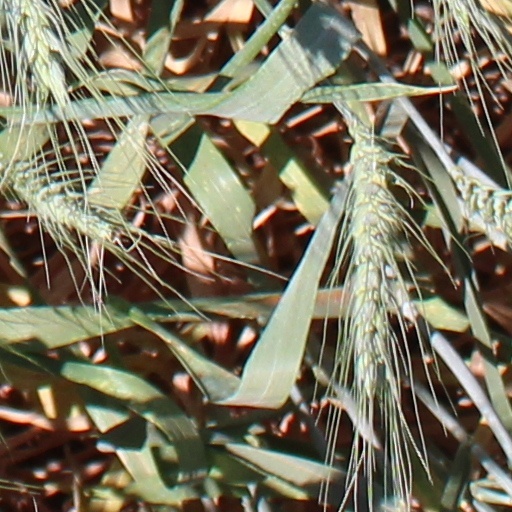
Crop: wheat